Bow, London

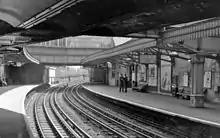
Bow Road railway station, platform level, looking eastward towards Essex (1961)

In 1843 the engineer William Bridges Adams founded the Fairfield Locomotive Works, where he specialized in light engines, steam railcars (or railmotors) and inspection trolleys, including the Fairfield steam carriage for the Bristol and Exeter Railway and the "Enfield" for the Eastern Counties Railway. The business failed and the works closed , later becoming the factory of Bryant and May.